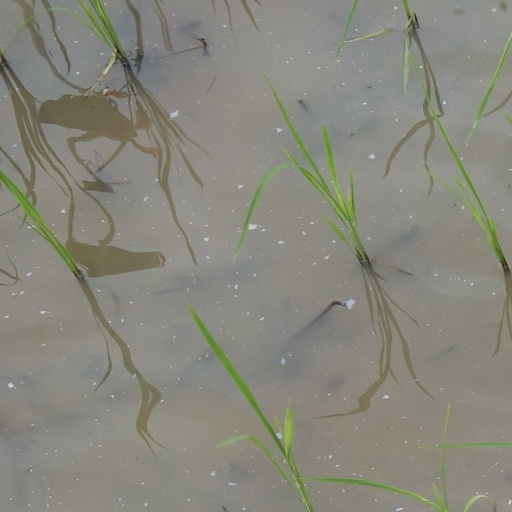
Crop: rice